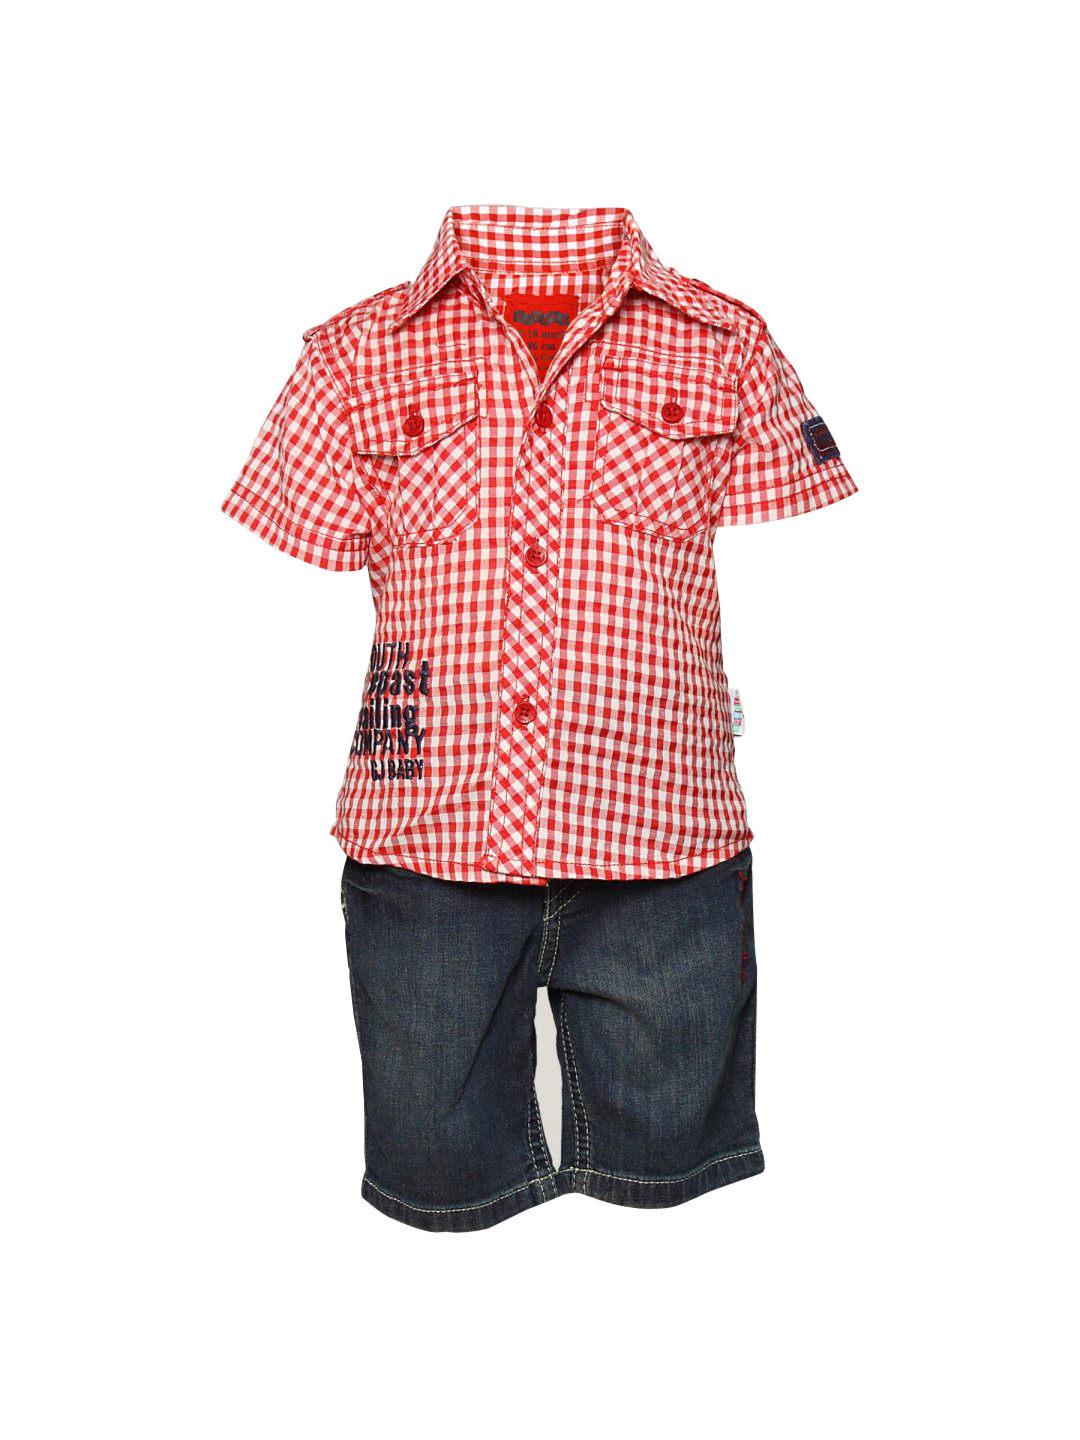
Gini and Jony Boy's Kaiser Red Blue Infant Kidswear
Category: Apparel / Topwear / Shirts
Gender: Men
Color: Red
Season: Summer 2011
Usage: Casual